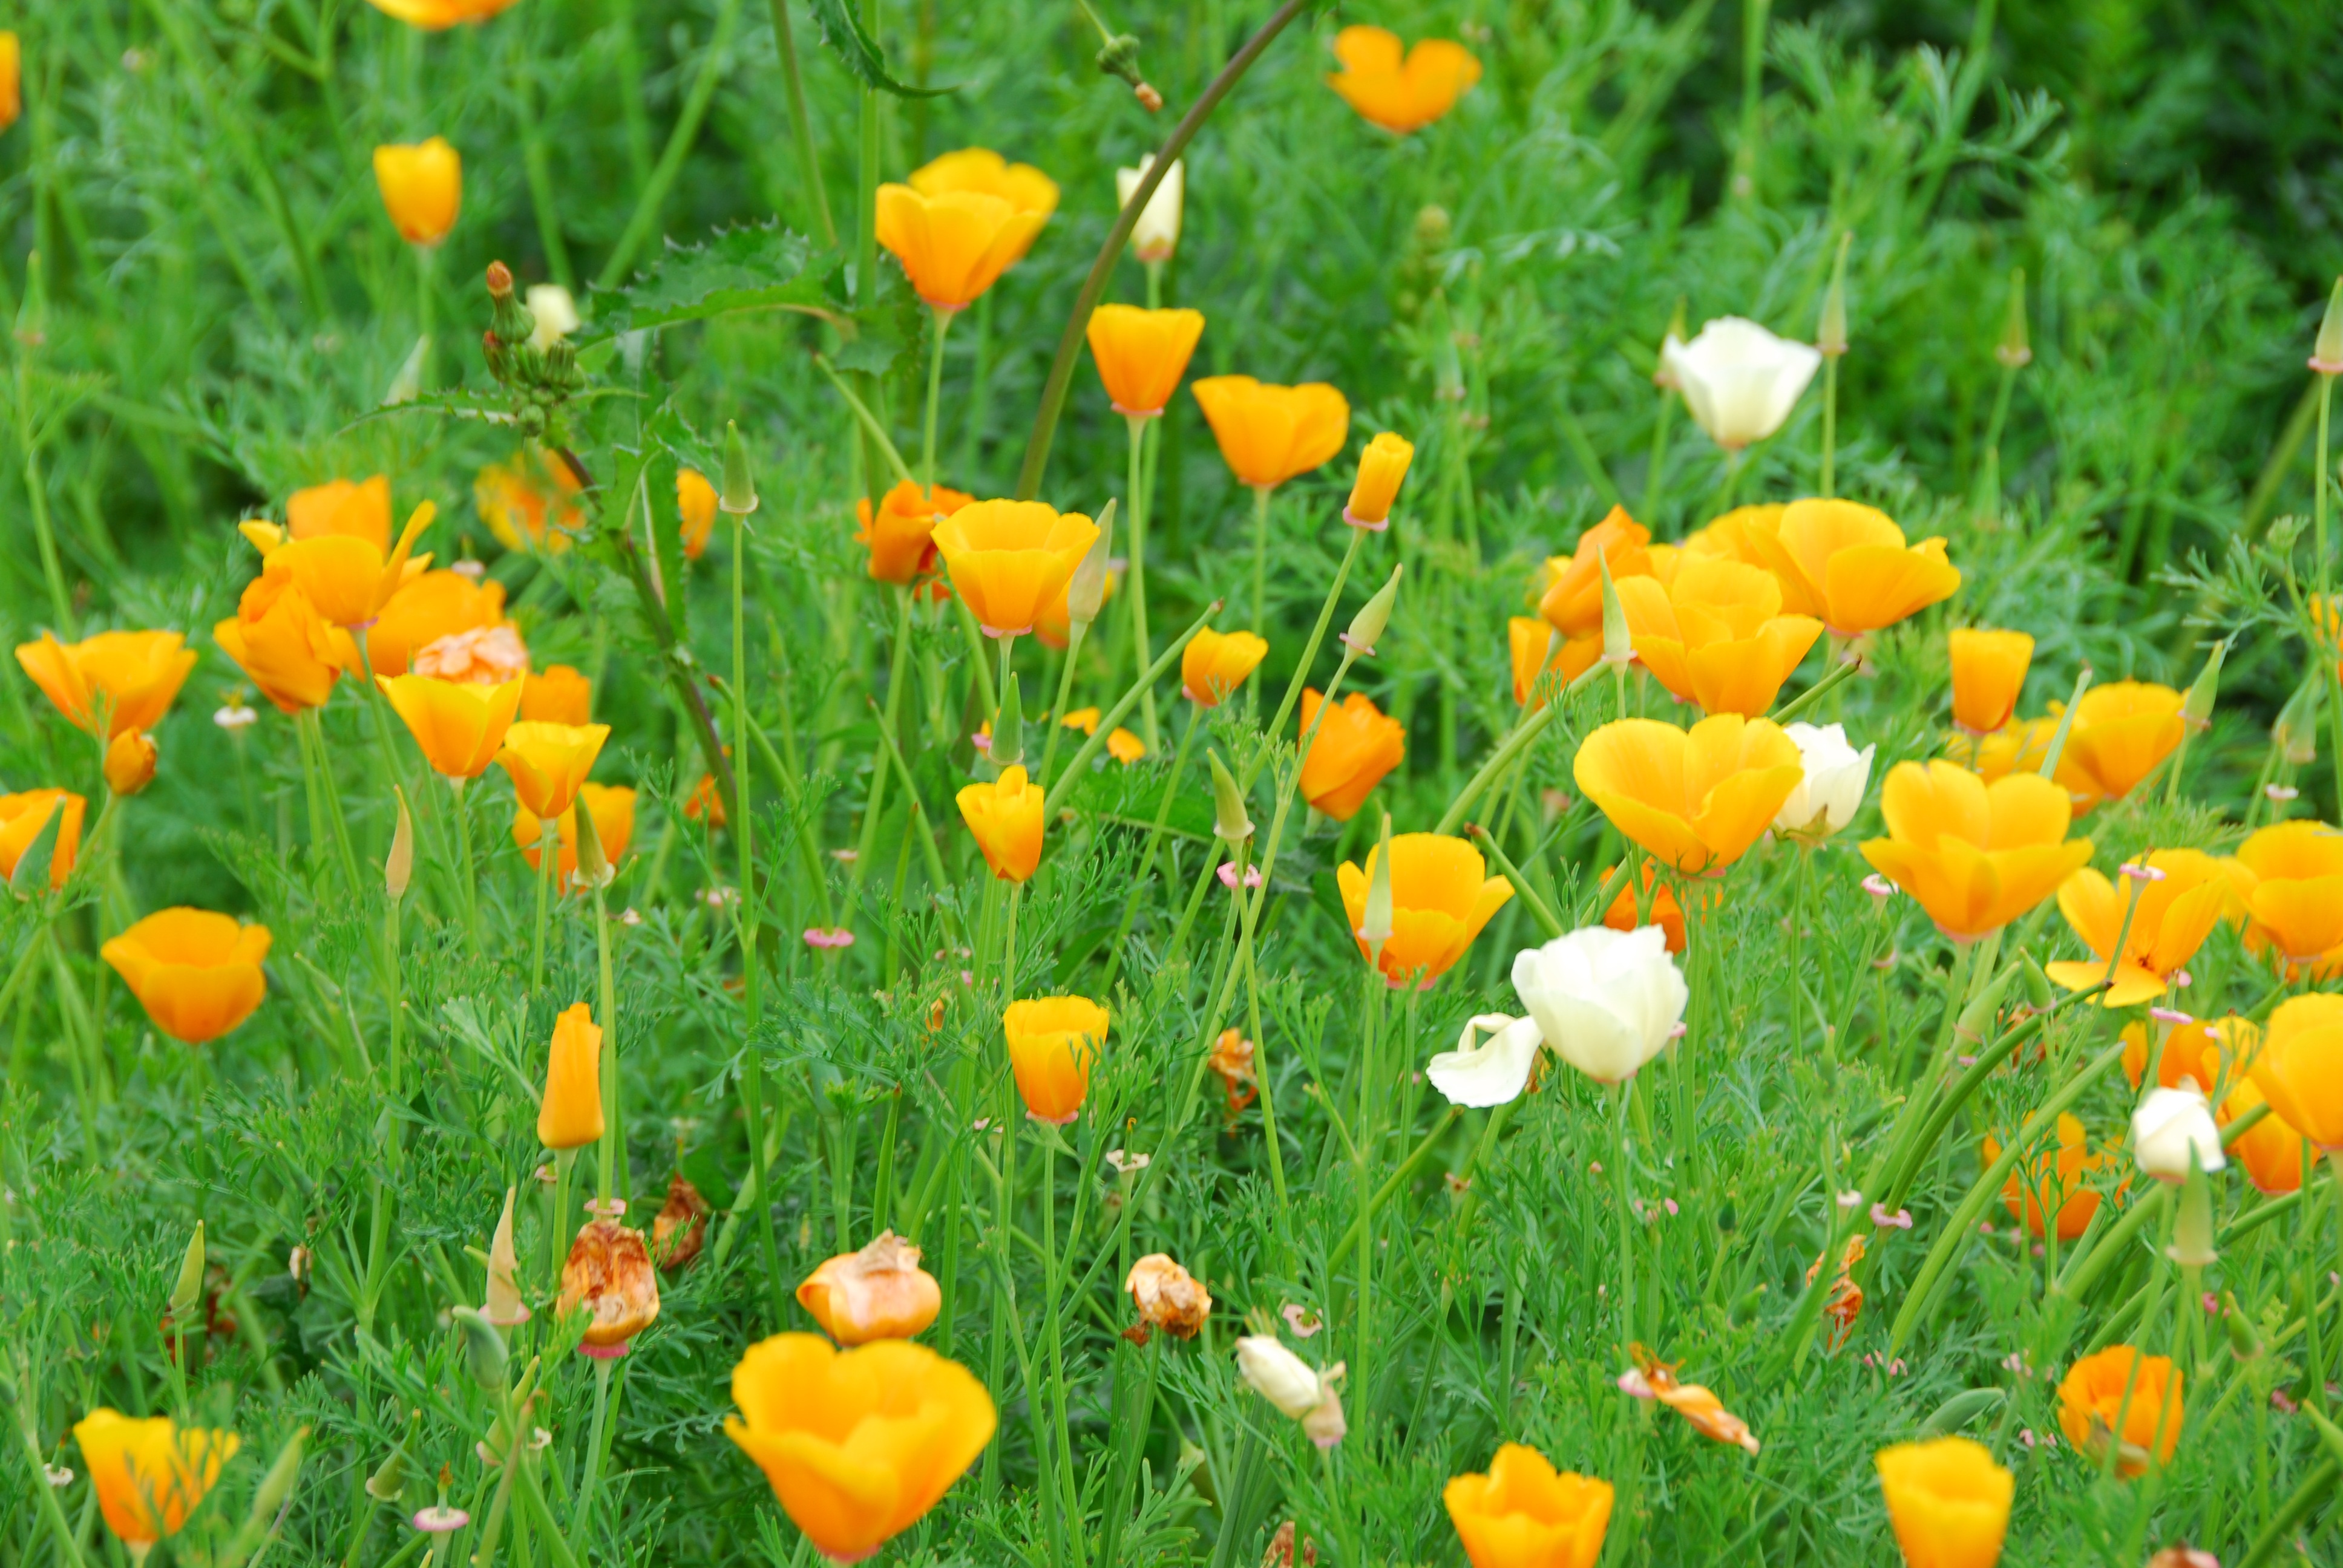
grass, plant, field, lawn, meadow, prairie, flower, herb, pasture, yellow, flora, wildflower, grassland, poppy, poppies, flowering plant, calendula, sulfur cosmos, eschscholzia californica, annual plant, land plant, poppy family